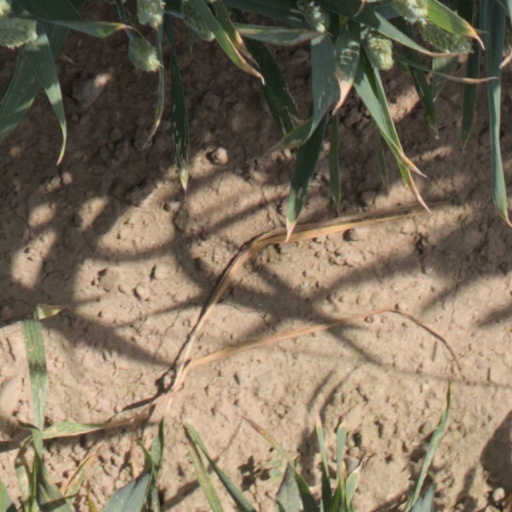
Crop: wheat